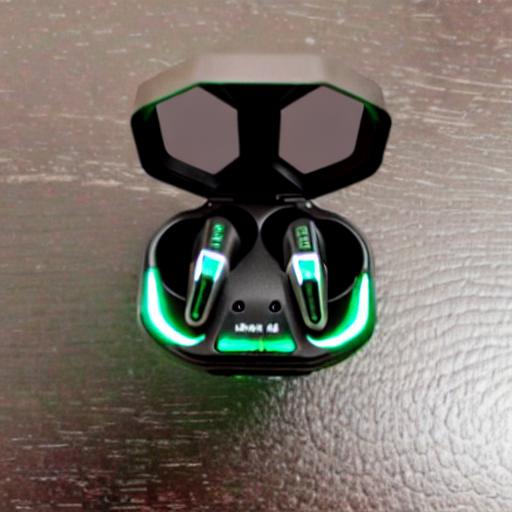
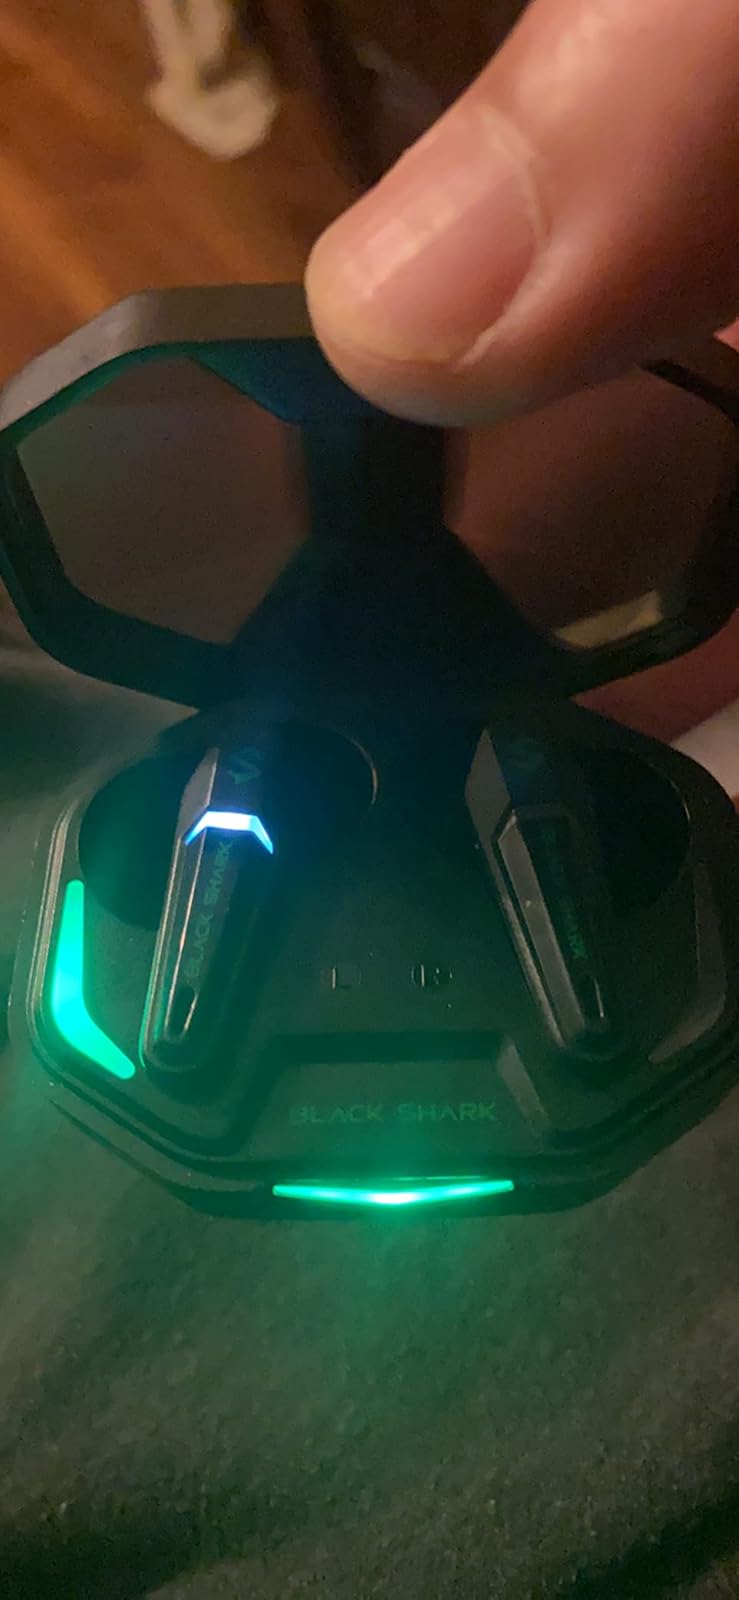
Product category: earbuds
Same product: no